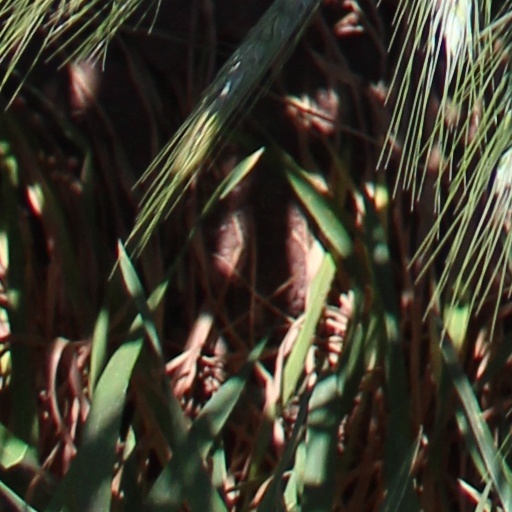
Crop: wheat